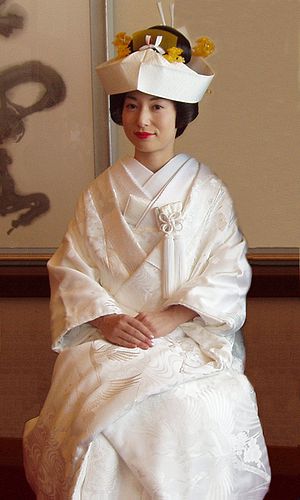
Kimono
En traditionel bryllupskimono
Kimono er nationaldragten i Japan. Oprindeligt betyder kimono alle typer tøj, men det er blevet betegnelsen for den lange traditionelle dragt båret af kvinder, mænd og børn.